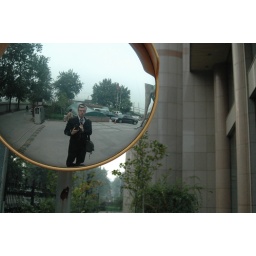
Me in front of our office building